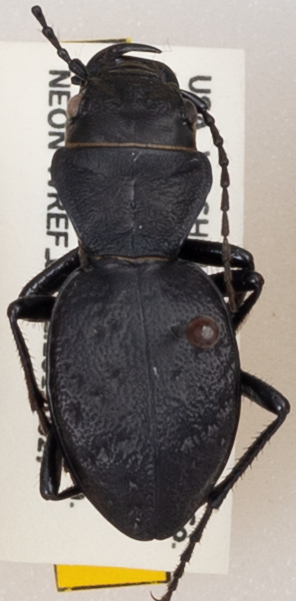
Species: Omus dejeanii
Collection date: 2019-08-27
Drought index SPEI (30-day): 0.3
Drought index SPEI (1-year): -1.45
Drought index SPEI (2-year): -1.69